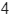
Number: 4